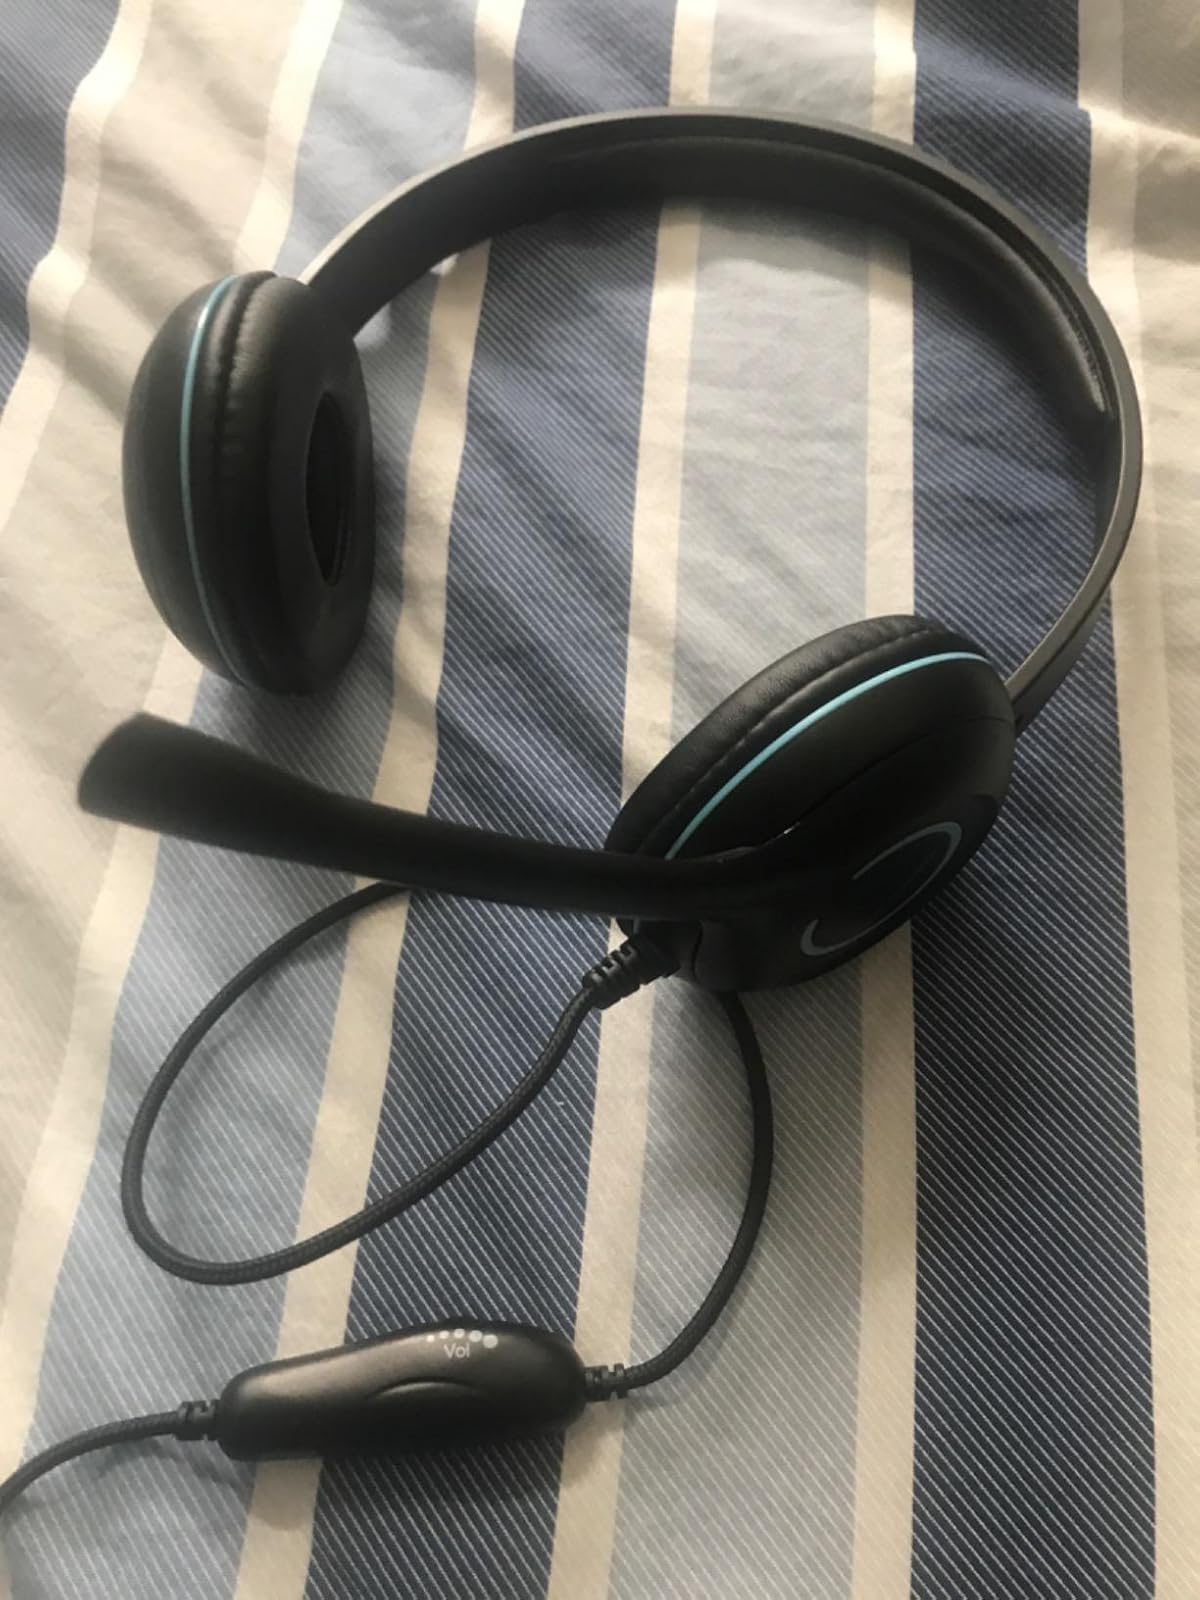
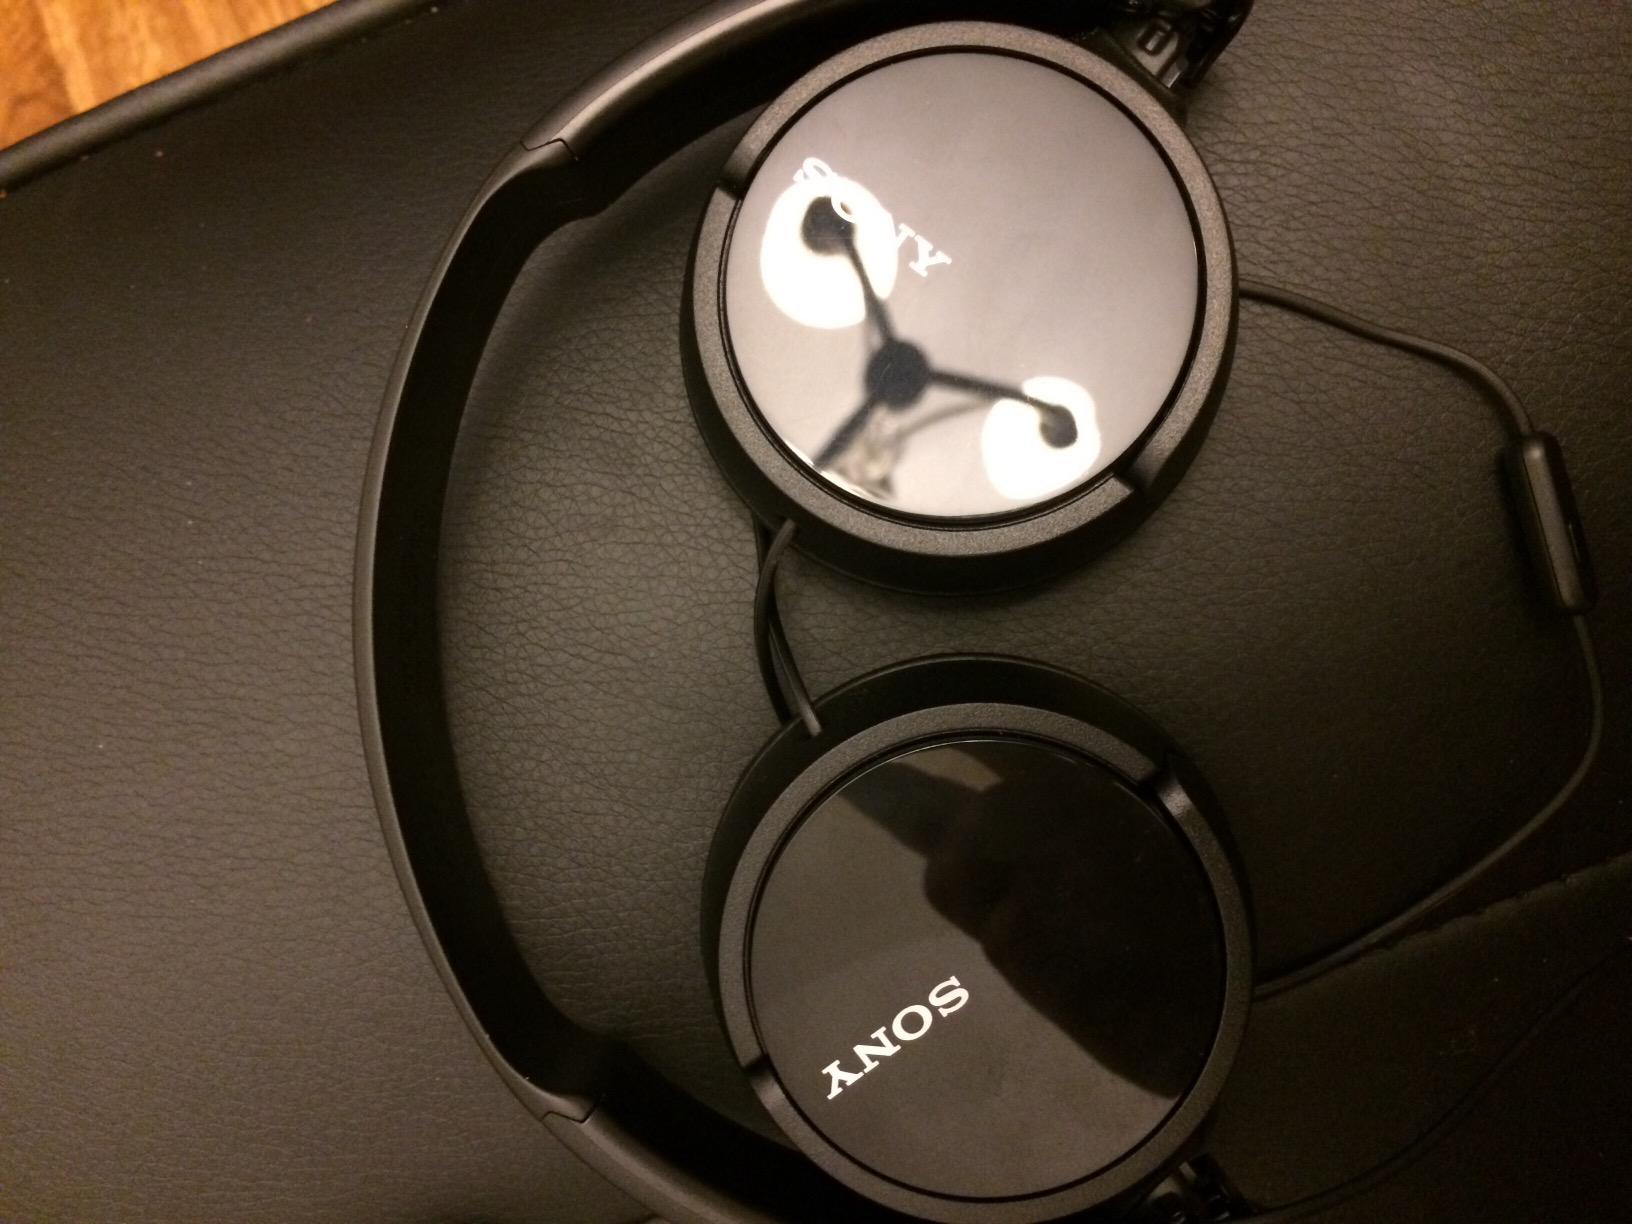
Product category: headphones
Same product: no